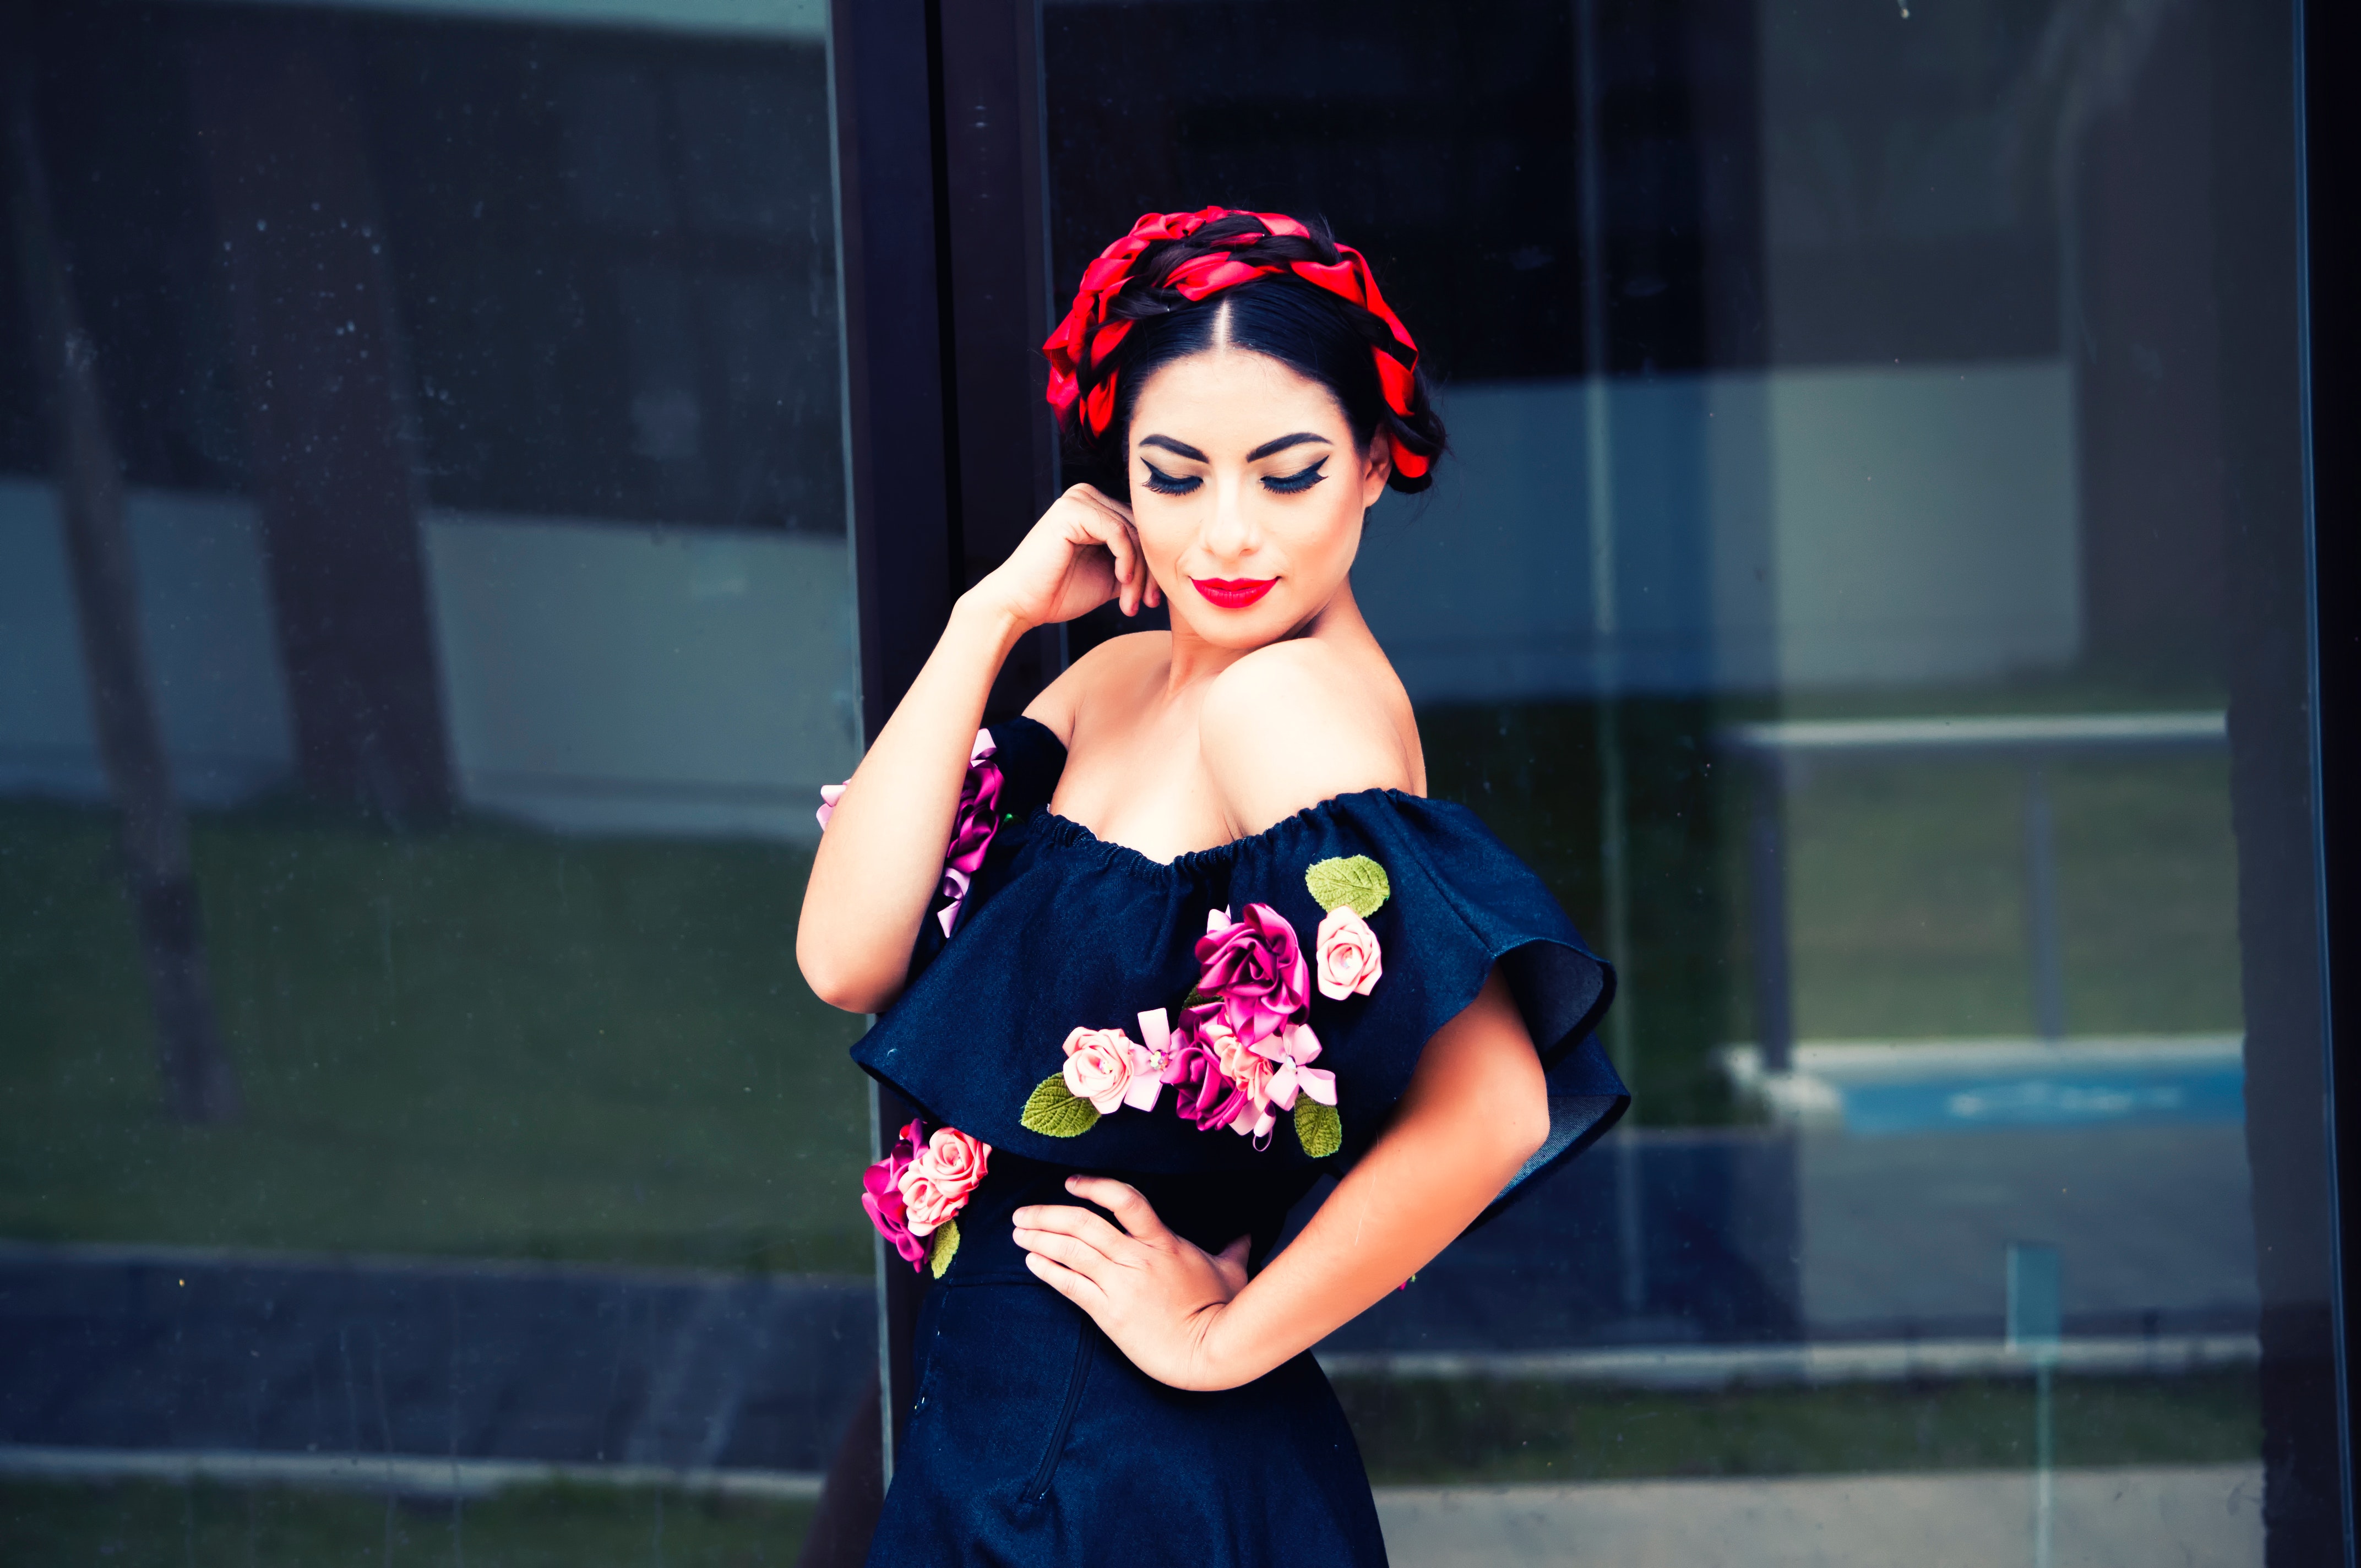
clothing, shoulder, beauty, lip, fashion, pink, fashion model, fashion design, joint, photo shoot, photography, headpiece, dress, headgear, textile, black hair, retro style, model, long hair, fashion accessory, waist, style